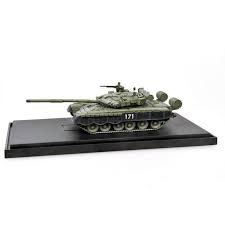
Label: T-80